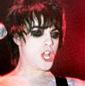
Age: 24